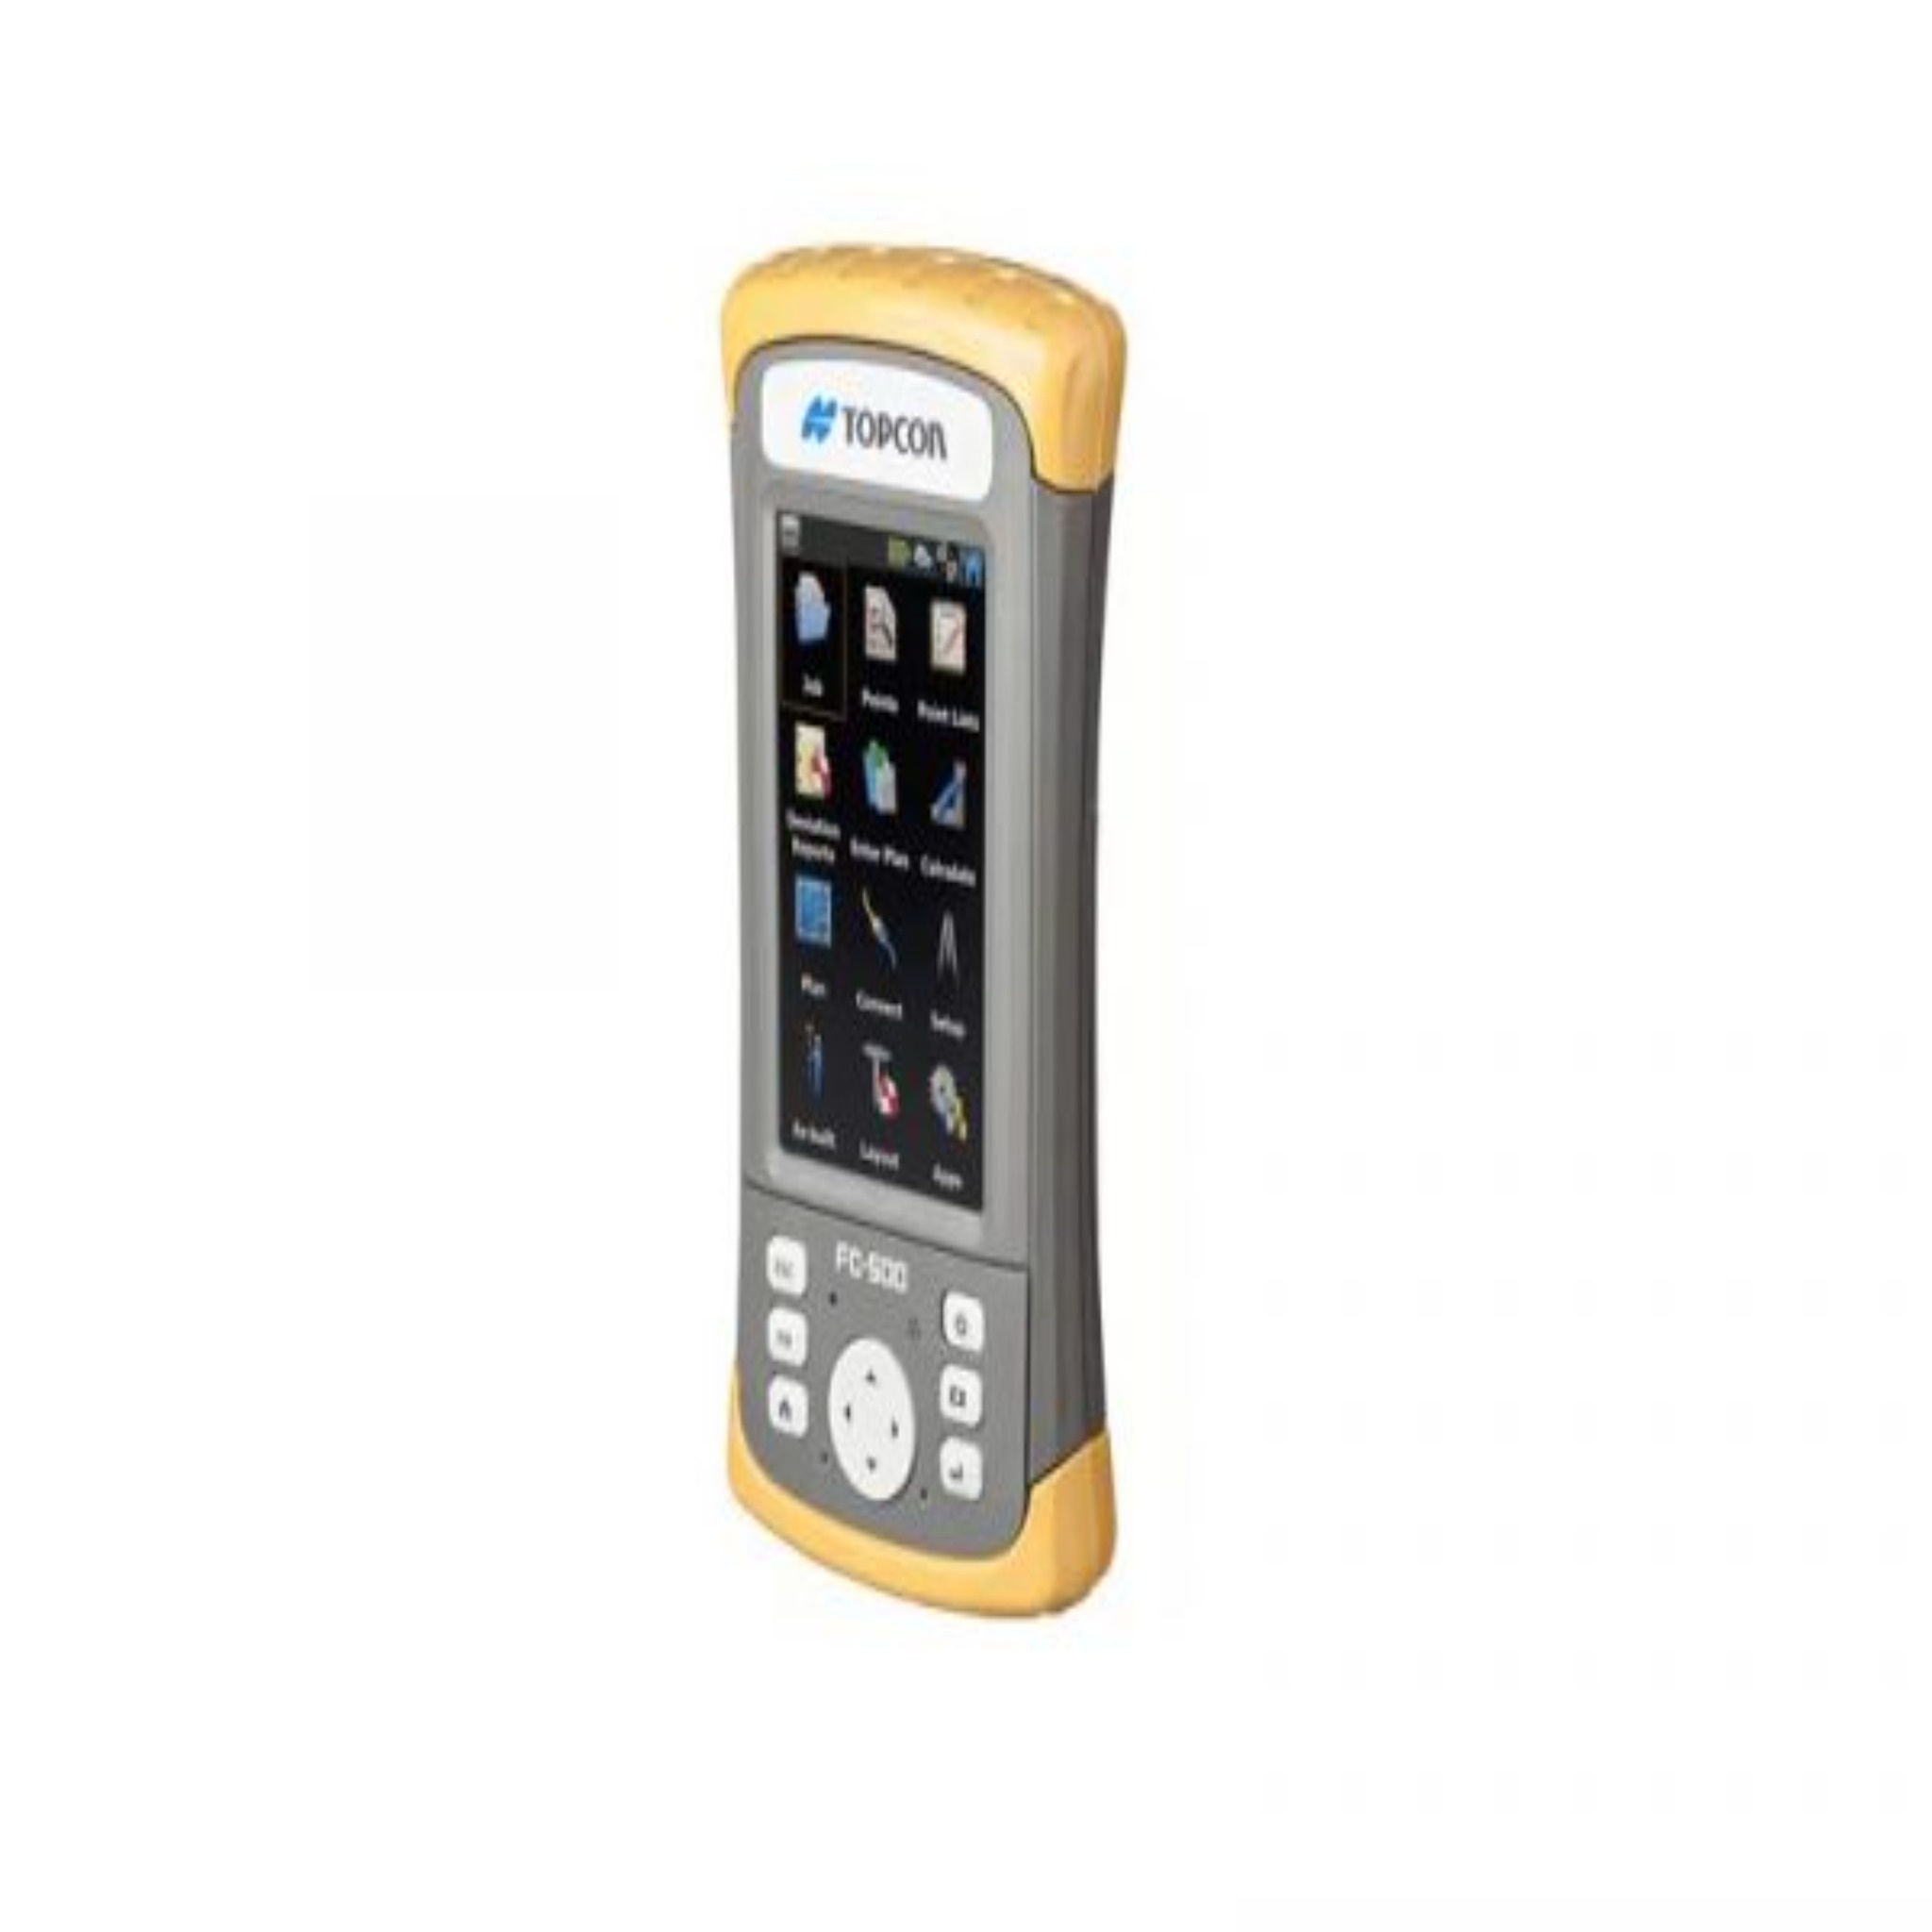
Topcon FC-500
body { font-family: Arial, sans-serif; direction: rtl; text-align: right; color: #000; background-color: #fff; } .container { max-width: 800px; margin: 0 auto; padding: 20px; } h1, h2 { color: #000; } iframe { max-width: 100%; height: auto; border: none; } .contact-info { margin-top: 20px; padding: 10px; border: 1px solid #000; border-radius: 5px; } מאפיינים ויתרונות תצוגת אור שמש גדולה וקריאה (4.3″). MIL-STD 810G and IP68 certified. מעבד 1GHz מהיר. מצלמת MP5 מובנית. מודול סלולארי G3.5. דיוק GPS פנימי 2-5 מטר. תיאור קלטת ה-FC500 נועדה לעבודות מדידות בנייה מקצועיות, תכנת ה-MAGNET field, בשילוב עם קלטת זו יוצרת מחשב טאבלט לעבודה מירבית שנותנת מענה לכל אתגר. הקלטת עובדת עם כל קולטי ה-GPS וה-Total Stations. ל-FC500 יש מודם סלולארי 3.5G המספק גישה למקום ארגון המידע של תכנת ה-MAGNET, זאת על מנת לשלוח ולקבל קבצי נתונים ואיכון. מפרט טכני תצוגת אור שמש בגודל 4.3″ מאפשרת לראות גם כשיש קרני שמש על המכשיר. הזכוכית של המסך מוגנת מפני שריטות. מכשיר עמיד בתקן MIL-STD 810G ו-IP68, חסין למים עד למטר. מעבד 1GHz, מערכת הפעלה Windows 6.5. מצלמת MP5 עם פלאש לד וזיכרון 8GB ב-Flash. מודם סלולארי לתקשורת עם מוצרי Topcon MAGNET. אופציה ל-GPS פנימי דיוק 2-5 מטר. Bluetooth ו-Wi-Fi מובנים. מארזי סוללות נשלפים, חיי סוללה של 20 שעות. סרטון יצירת קשר לפרטים נוספים, נא לפנות אלינו: טלפון: 09-7409554 אימייל: Info@gmxsys.com כתובת: המצפה 5, מושב צופית
Brand: GMX systems LTD
Category: Business & Industrial > Construction > Surveying > GPS & GNSS Systems